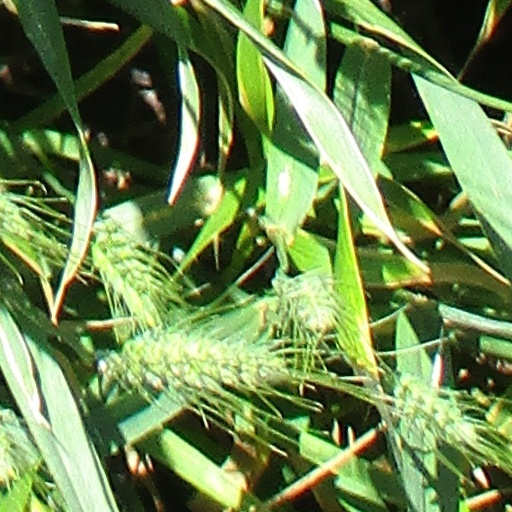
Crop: wheat